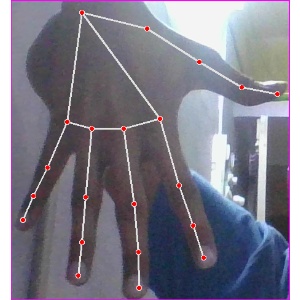
अक्षर: ढ